HiRISE

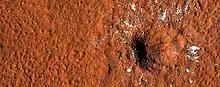
A fresh impact crater in Amazonis Planitia (HiRISE Image ESP 073077 2155)

By 2010, HiRISE had imaged only about one percent of Mars's surface and by 2016 the coverage was around 2.4%. It was designed to capture smaller areas at high resolution—other instruments scan much more area to find things like fresh impact craters. MRO's Context Camera (CTX) captured two fresh impact craters (>130 meter each) formed on Mars in late 2021, the largest discovered by MRO. These seismic events were also detected by Interior Exploration using Seismic Investigations, Geodesy and Heat Transport (InSight). The crater in Amazonis Planitia was discovered independently by both missions, while the crater in Tempe Terra was first observed by Insight and then searched for with CTX images. This identification further allowed development of new techniques by which ice deposits in the future could be characterised by HiRISE color.